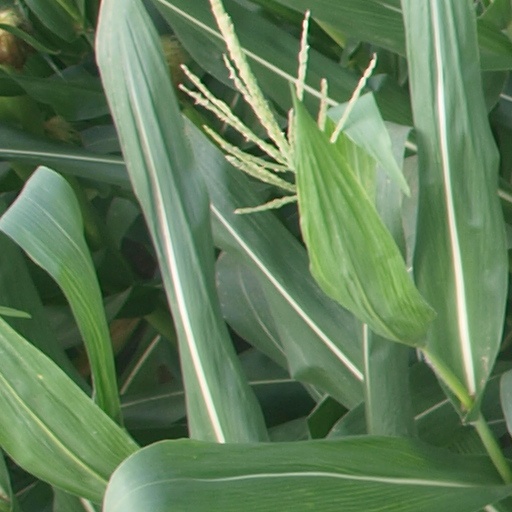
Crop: maize; corn